Rosa Mystica

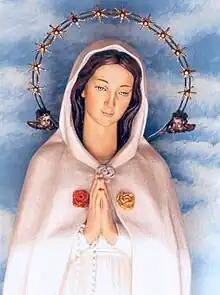
The statue of Virgin Mary under the title of Mystical Rose enshrined within the chapel of Montichiari-Fontanelle (Italy) apparitions

Rosa Mystica (or Mystical Rose) is a poetic title of Mary. One form of Marian devotion is invoking Virgin Mary's prayers by calling upon her using a litany of diverse titles, and the title 'Mystical Rose' is found in the Litany of Loreto. It is also a Catholic title of Our Lady based on the Marian apparitions reported between 1947 and 1966 by Pierina Gilli at Montichiari and Fontanelle, in Italy.